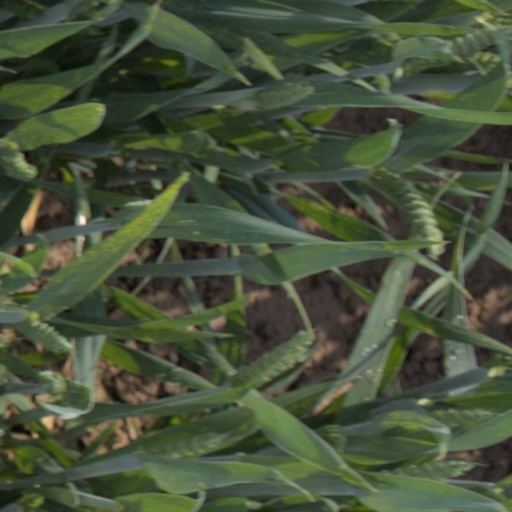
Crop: wheat